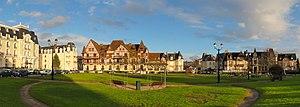
Cabourg (Calvados, France).